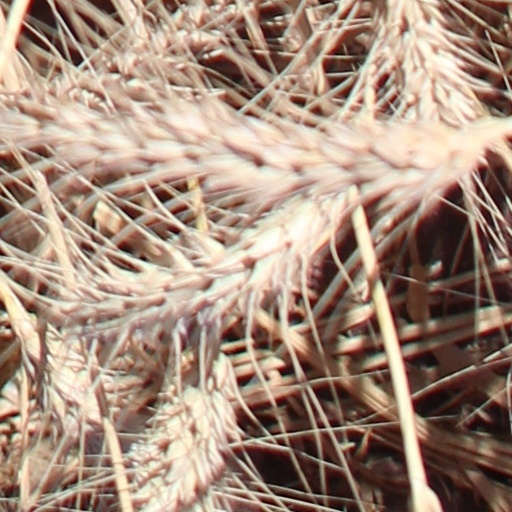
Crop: wheat